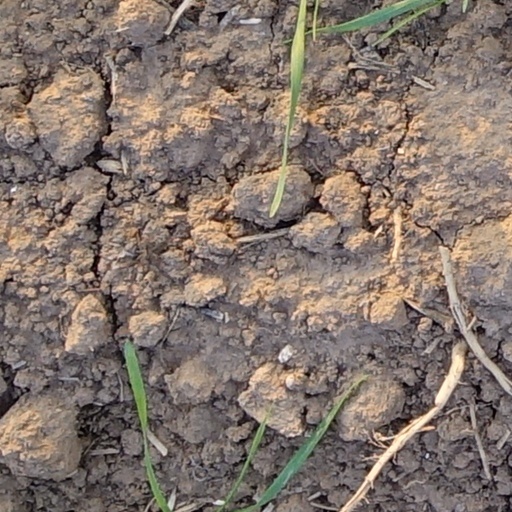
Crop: wheat